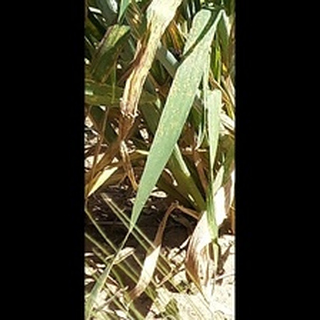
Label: healthy_wheat